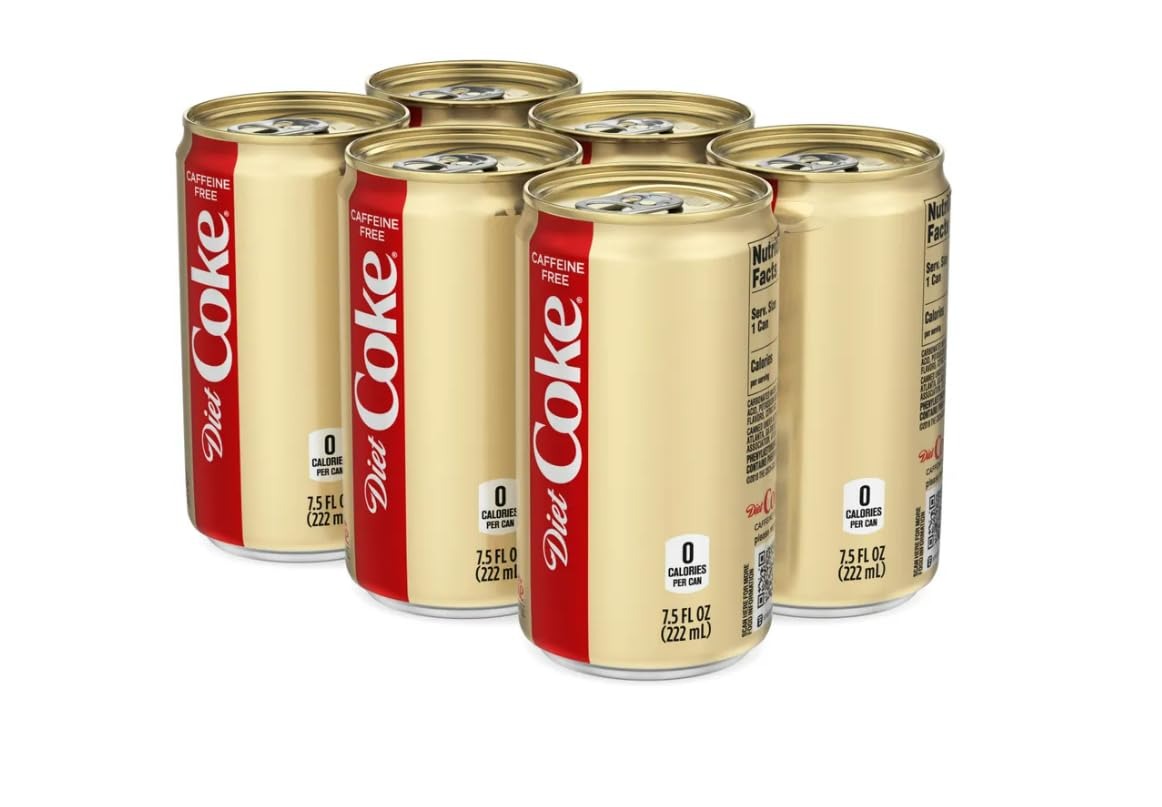
Item Name: Diet Coke Caffeine Free Diet Coke, (6 Count of 7.5 Fl Oz Cans) 45 Fl Oz
Bullet Point 1: Caffeine Free Formula: This Diet Coke has no caffeine for a refreshing, non-caffeinated soda.
Bullet Point 2: 6 Count Cans: You'll get 6 cans of Diet Coke for sharing or stocking up.
Bullet Point 3: 7.5 Fl Oz Per Can: Each can contains 7.5 fluid ounces of the classic Diet Coke taste.
Bullet Point 4: Low Calorie: With just 45 calories per can, this Diet Coke is a guilt-free soda choice.
Bullet Point 5: Diet Coke Brand: This is the original, classic Diet Coke soda from the Coca-Cola Company.
Value: 45.0
Unit: Fl Oz

Price: 6.65